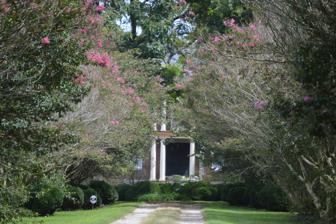
Building: Cobbs Hall
Country: United States of America
Year built: 1853
Historic house in Virginia, United States United States historic place Cobbs Hall U.S. National Register of Historic Places Virginia Landmarks Register Facade from the end of the lane Show map of Virginia Show map of the United States Location 582 Cobbs Hall Ln., Kilmarnock, Virginia Coordinates 37°44′38″N 76°20′23″W / 37.74389°N 76.33972°W / 37.74389; -76.33972 Area 6.9 acres (2.8 ha) Built 1853 ( 1853 ) Built by Mrs. Martha Lee Harvey Architectural style Mid 19th Century Revival NRHP reference No. 01000699 VLR No. 066-0003 Significant dates Added to NRHP July 5, 2001 Designated VLR March 14, 2001 Cobbs Hall is a historic plantation house located at Kilmarnock , Northumberland County, Virginia .  It was built in 1853, on the foundations of an earlier dwelling of the same design. It is a two-story, five-bay, double pile brick dwelling with a gable roof. The front and rear facades feature similar porches supported by Tuscan order columns.  The ends have two semi-exterior end chimneys flanking the peak of the gable.  Also on the property are the contributing Cobbs Hall graveyard containing Lee family remains, the remains of a 1 + 1 ⁄ 2 -story brick dwelling, and a brick meat house. Cobbs Hall is one of the noted Northern Neck plantations associated with the Lee family of Virginia since the middle of the 17th century. It was listed on the National Register of Historic Places in 2001. References